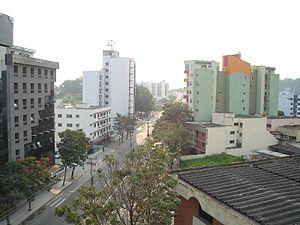
Resende est une ville brésilienne de l'État de Rio de Janeiro. Sa population était estimée à 122 068 habitants en 2012. La municipalité s'étend sur 1 114 km².